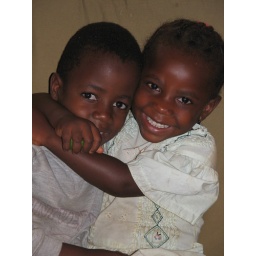
cute faces in my house